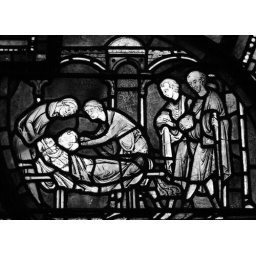
Dramatic in black and white